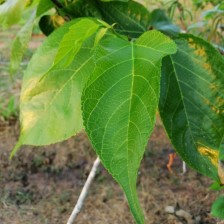
Variety: TaiwanMeacho